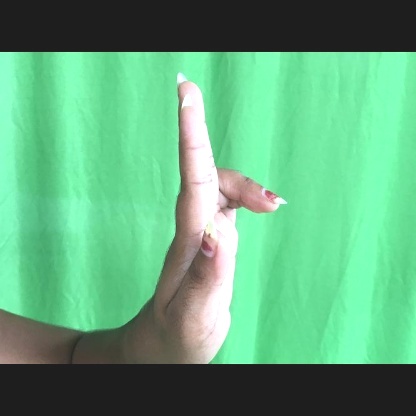
Mudra: Ardhapathaka